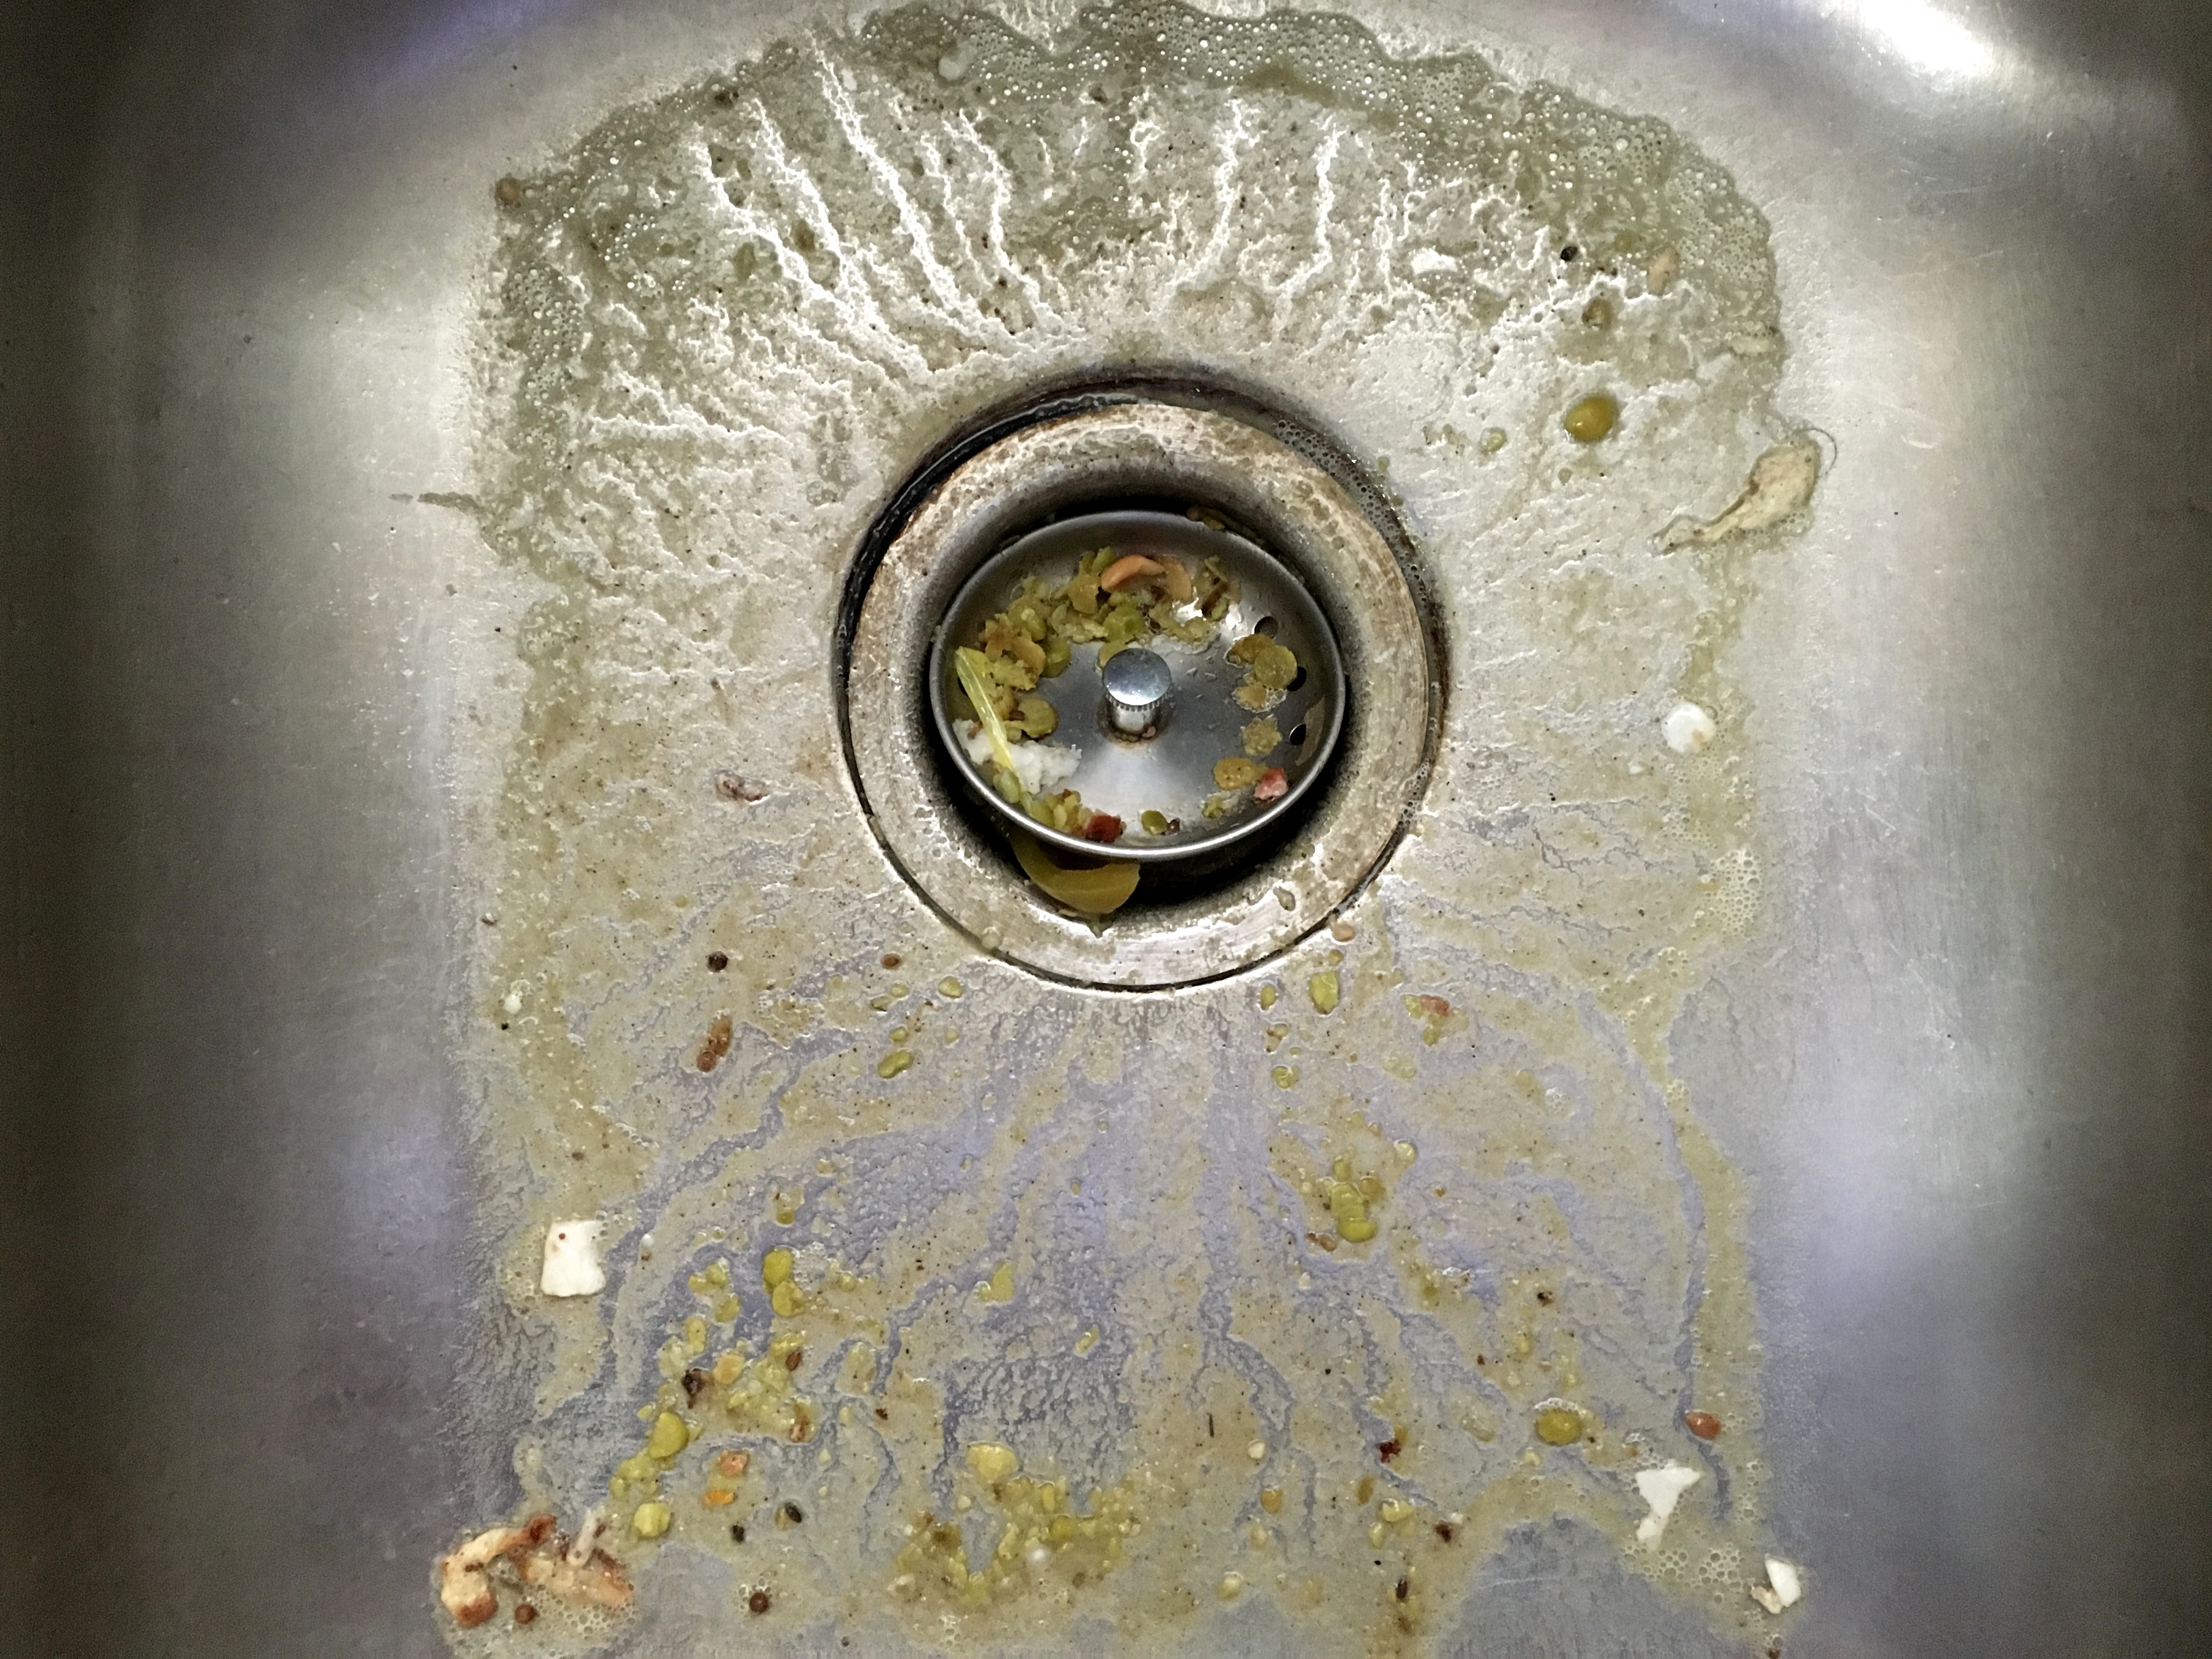
light, wheel, glass, yellow, lighting, material, circle, close up, macro photography